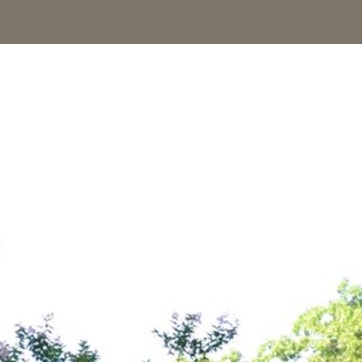
Material: sky